Demon 79

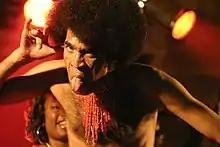
The appearance of Gaap was inspired by Bobby Farrell of Boney M.

Gaap was initially written as a punk figure, similar to the skinheads seen outside Nida's door, to embody Nida's fears. Costume fittings were done with Essiedu as a punk. As Nida and Gaap developed to have a close relationship, Gaap's appearance was changed to appeal to Nida. Essiedu said the episode could be seen as a love story between the two. Vasan said that they had natural chemistry due to a shared background in theatre.